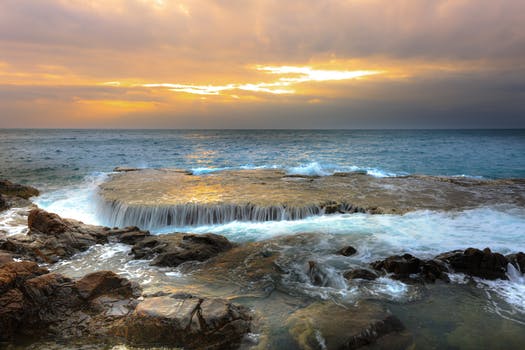
Label: No Watermark